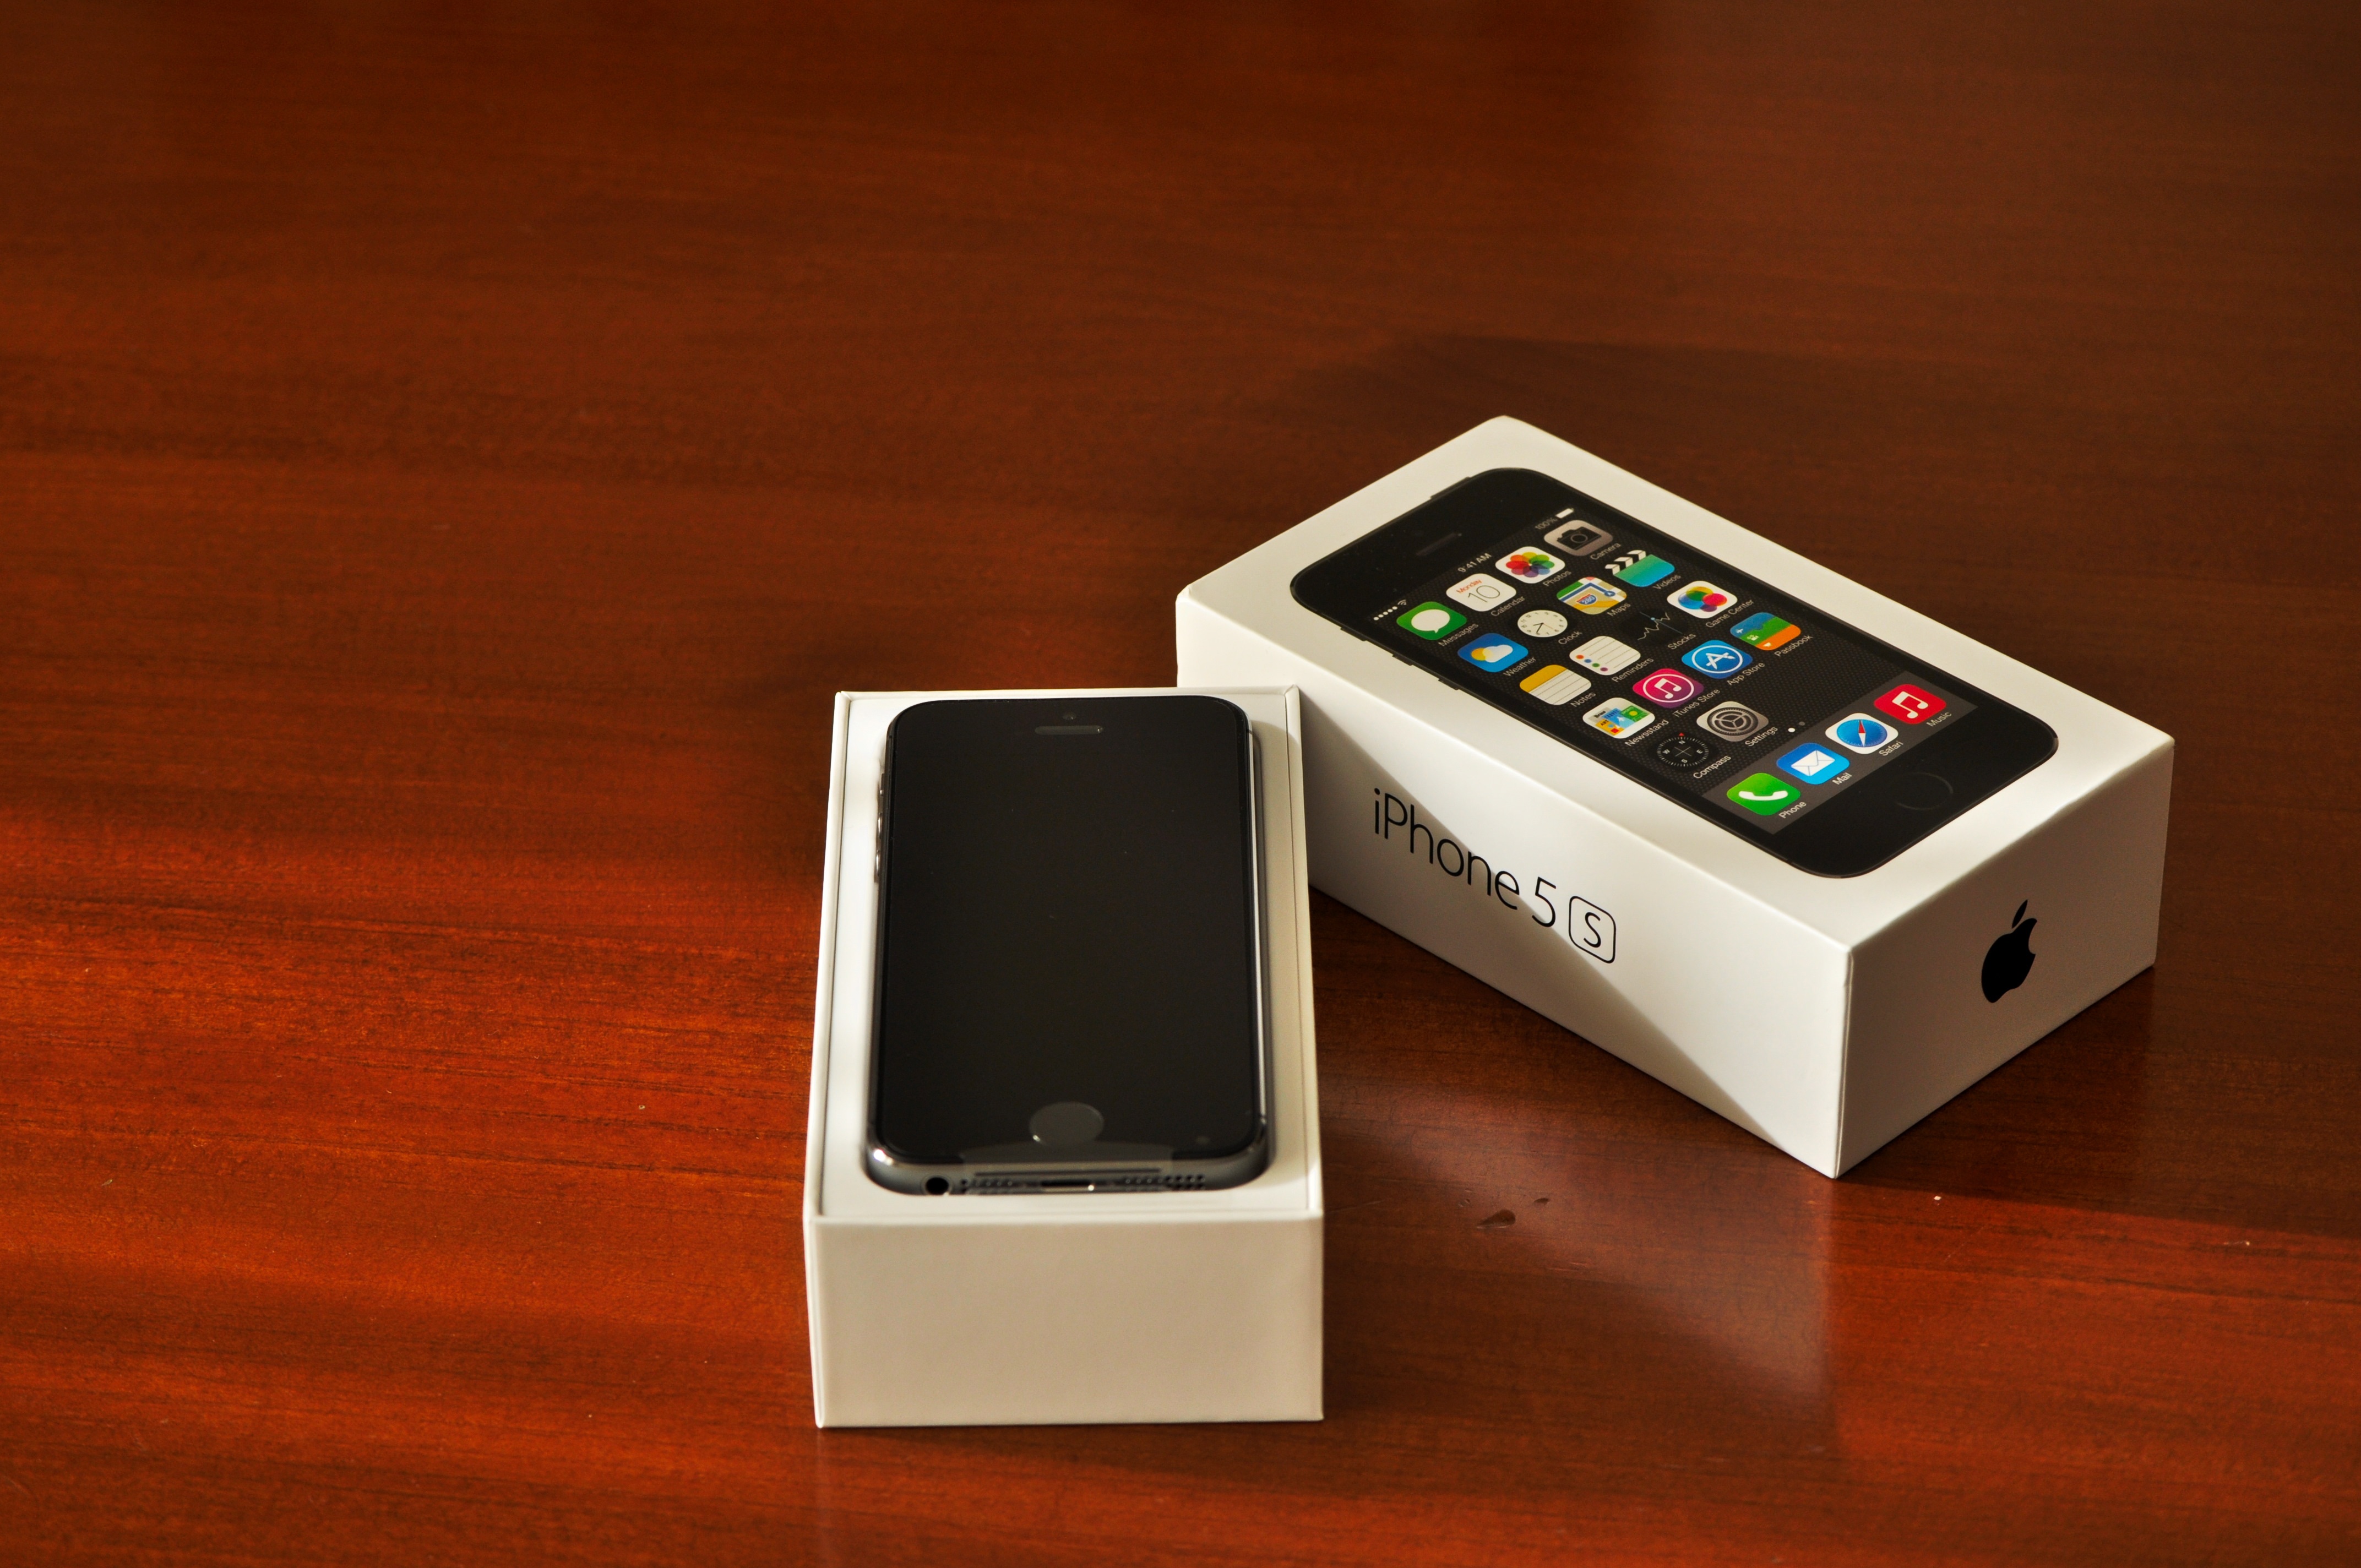
iphone, smartphone, mobile, technology, phone, gadget, box, lighting, mobile phone, product, electronics, multimedia, unboxing, touch screen